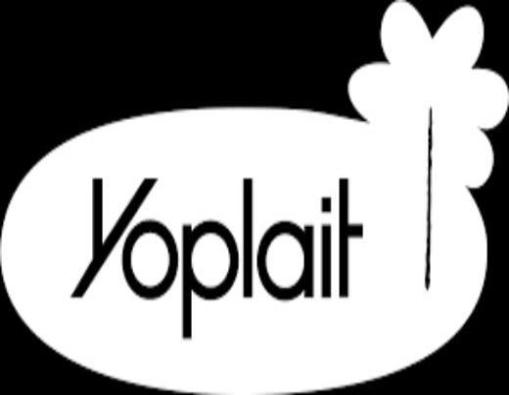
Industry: Leisure